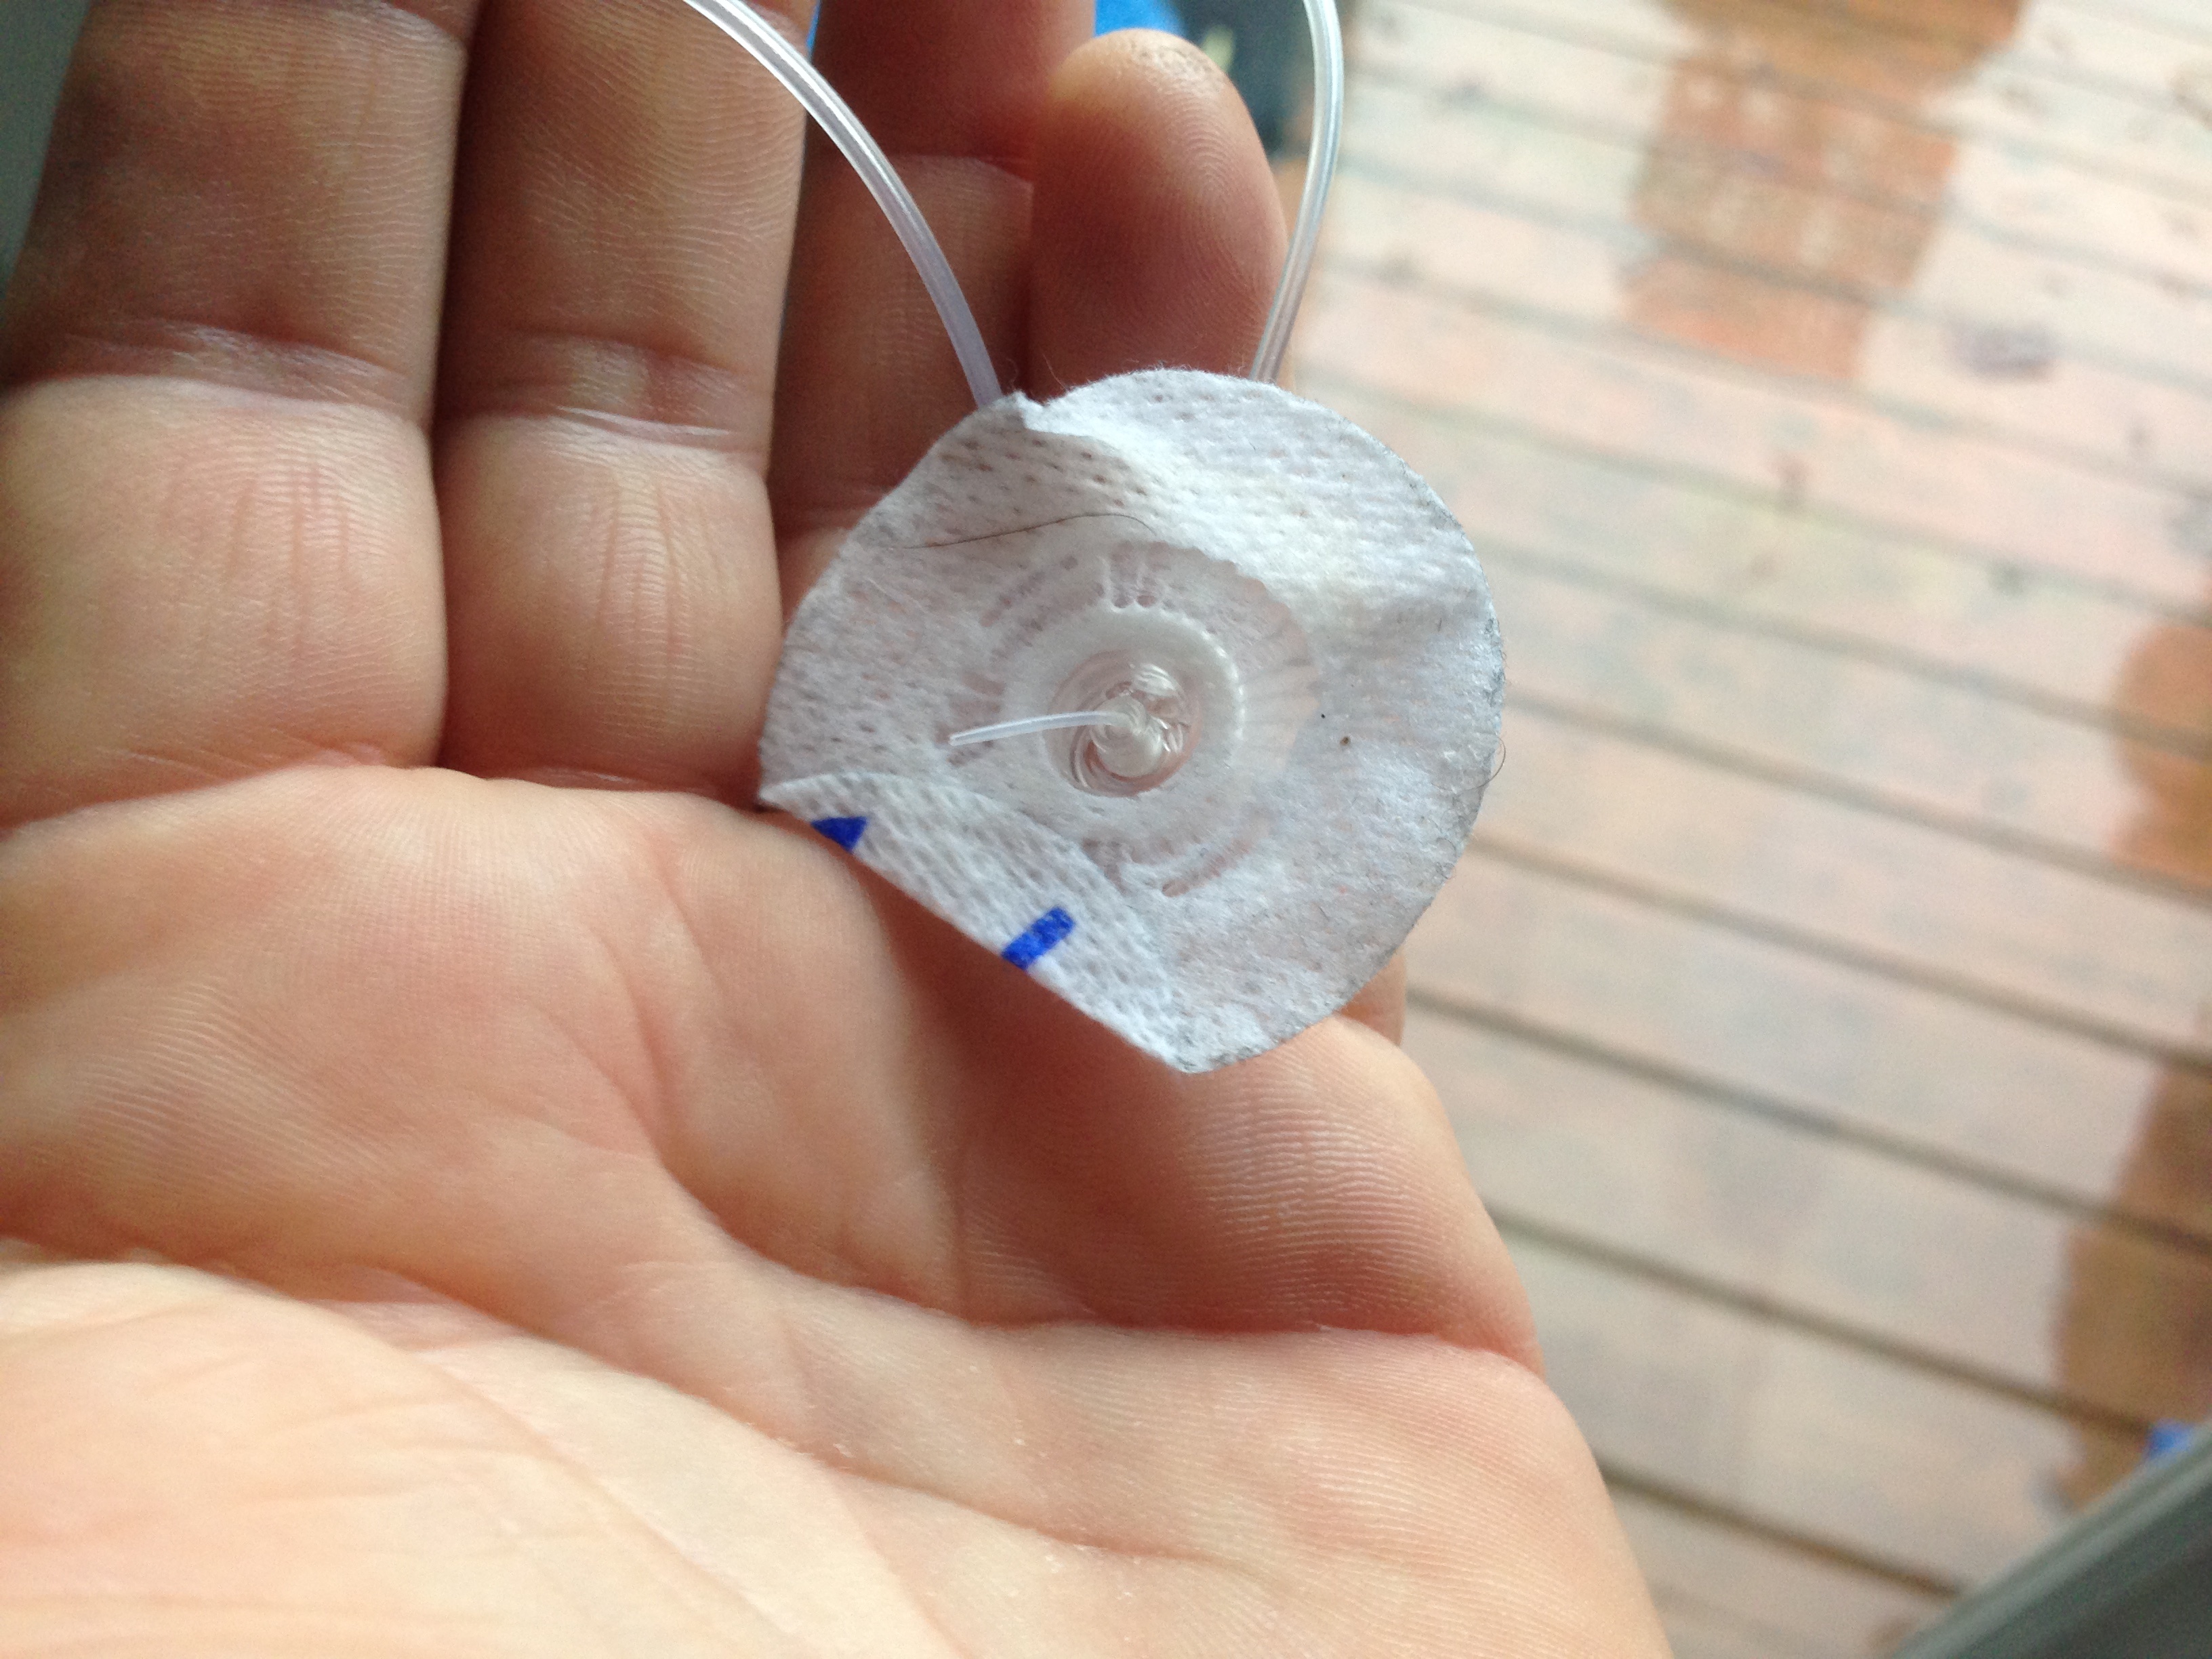
hand, finger, diabetes, 2014365